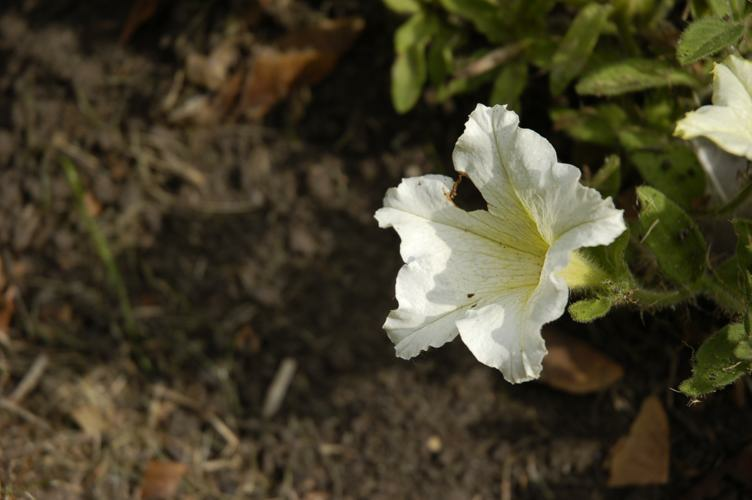
Flower: petunia